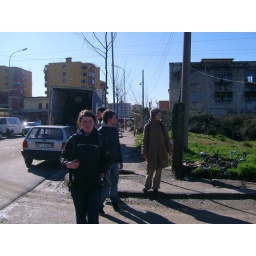
old and new buildings in the market street